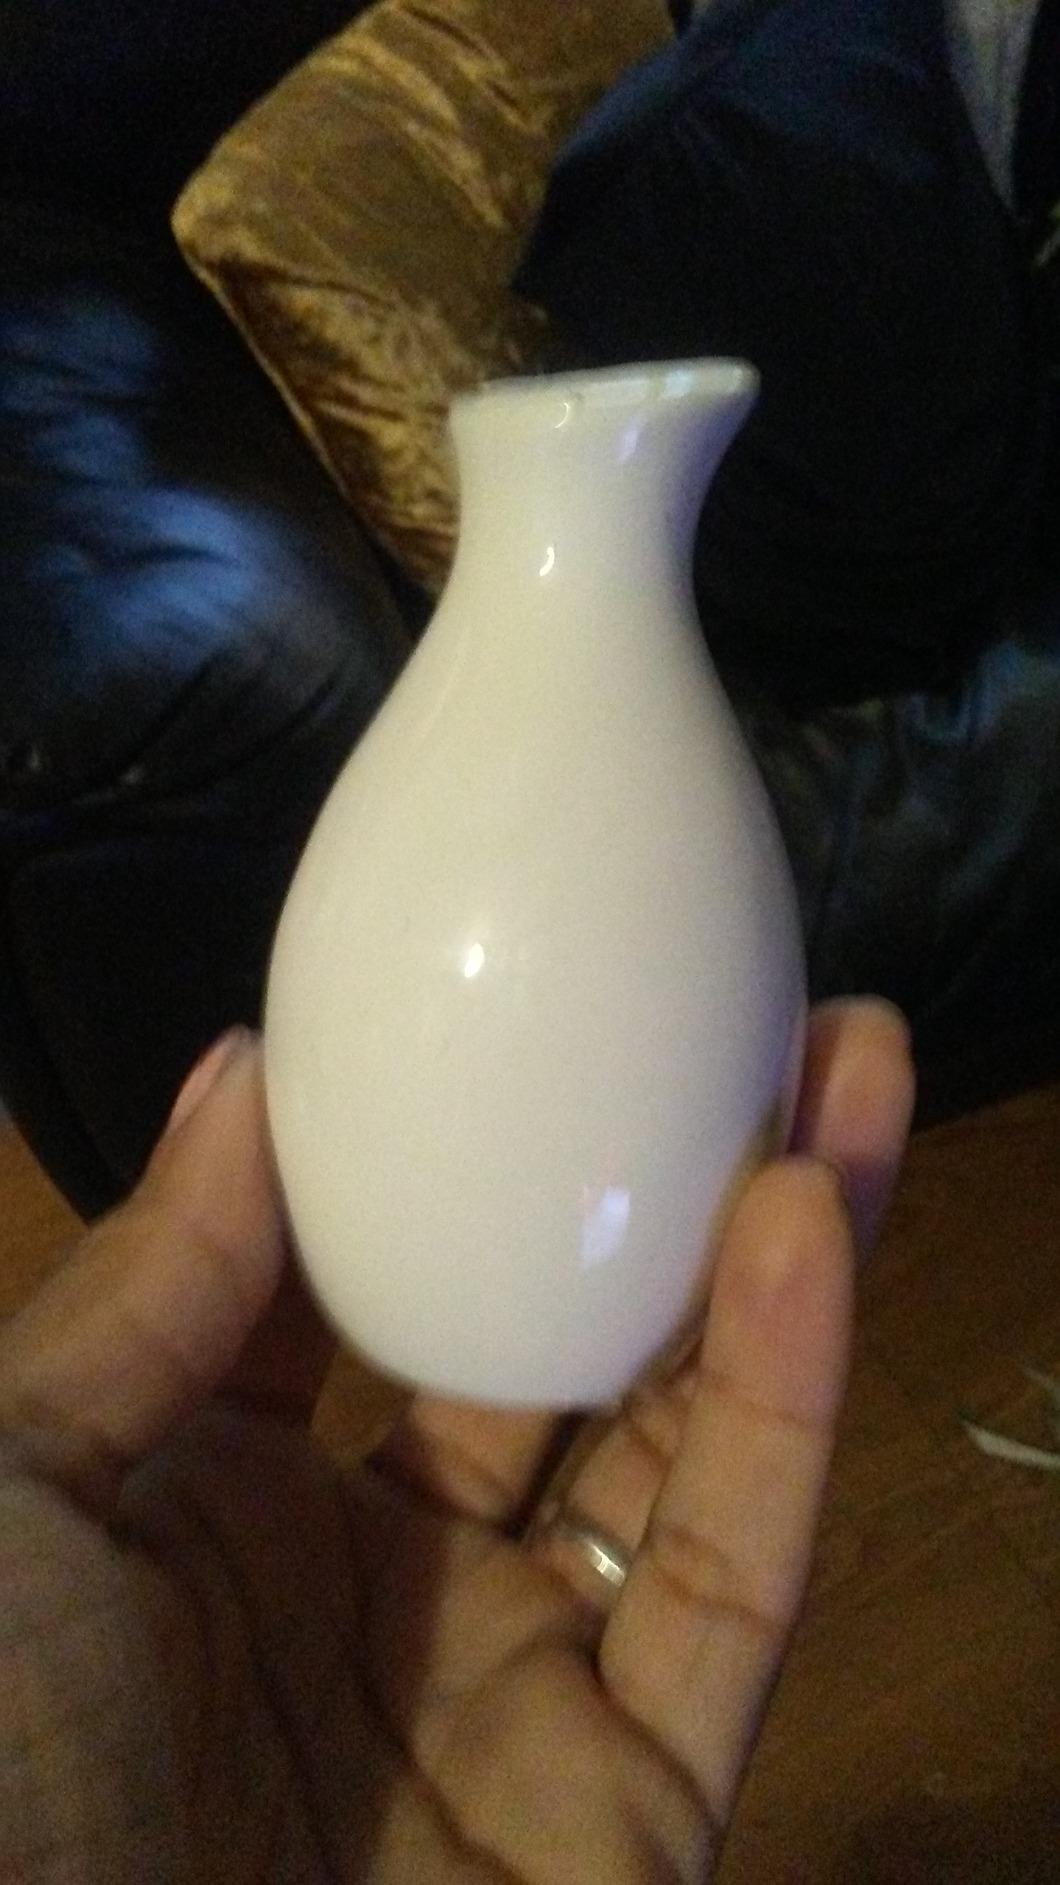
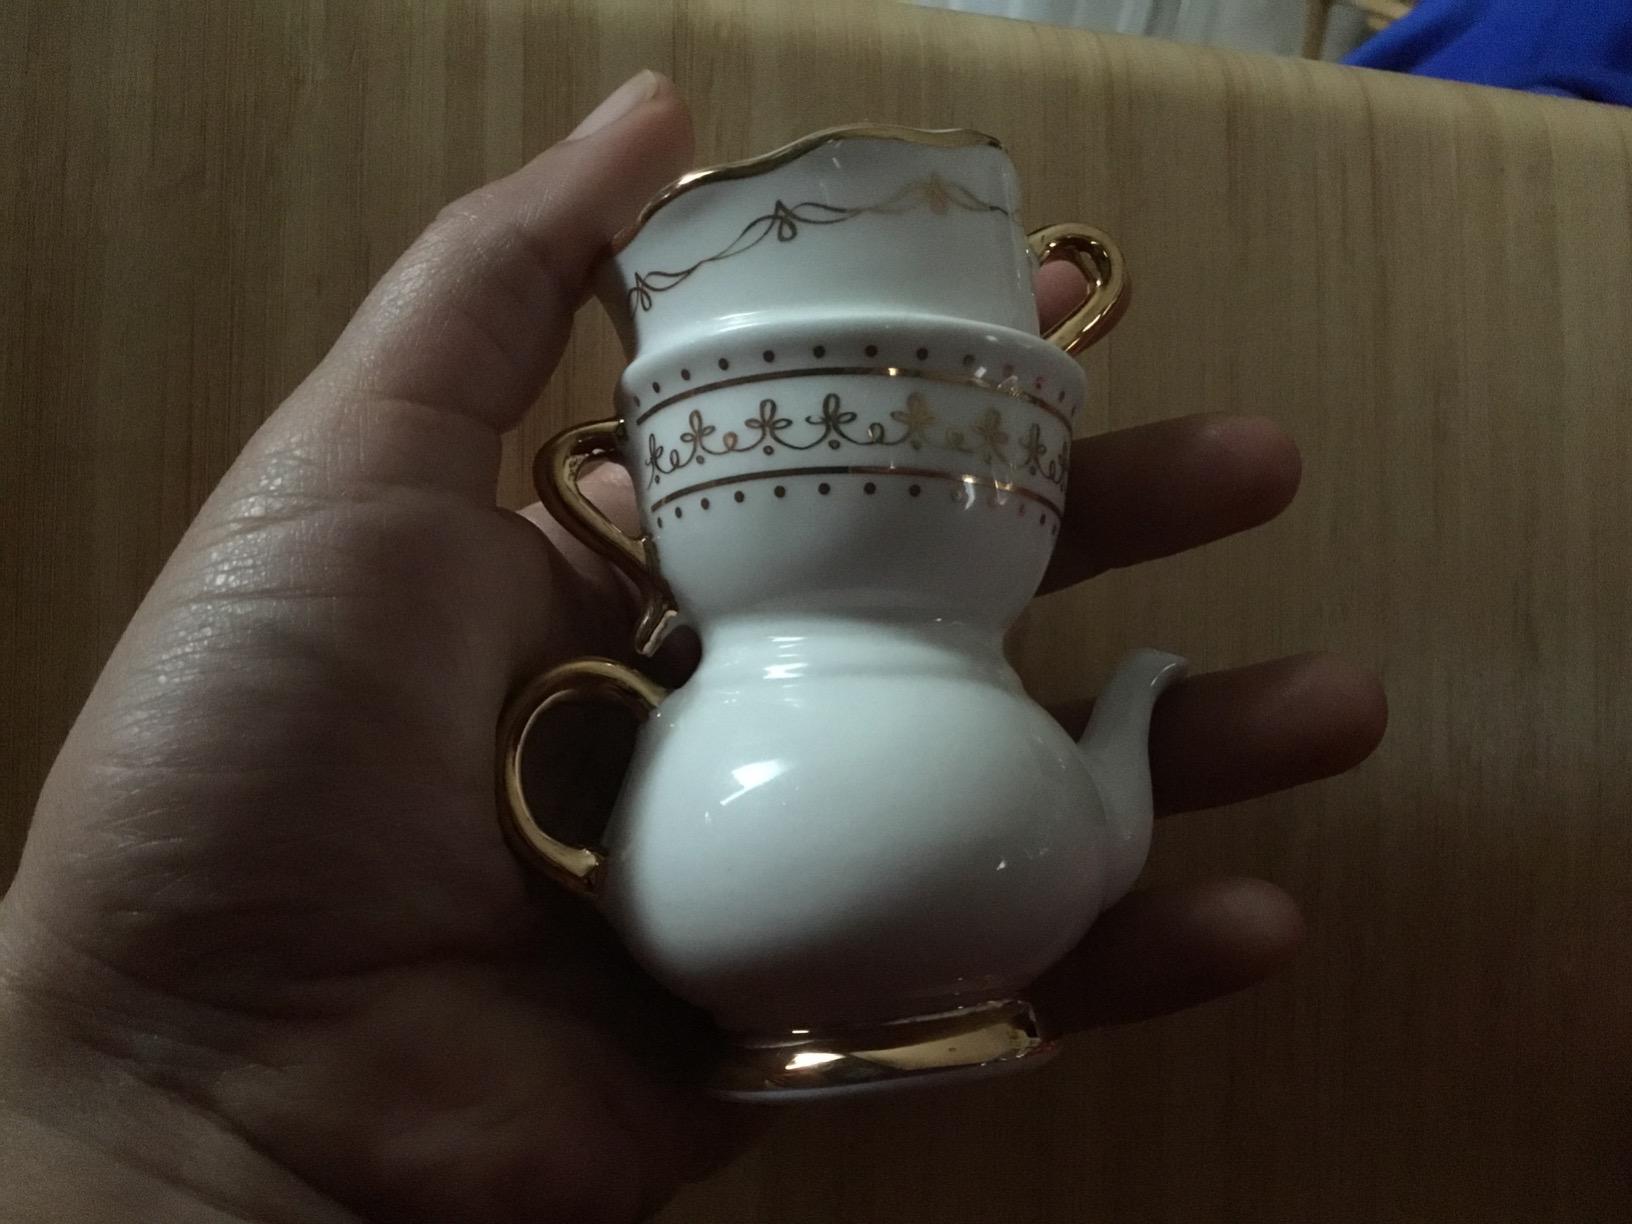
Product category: vase
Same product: no